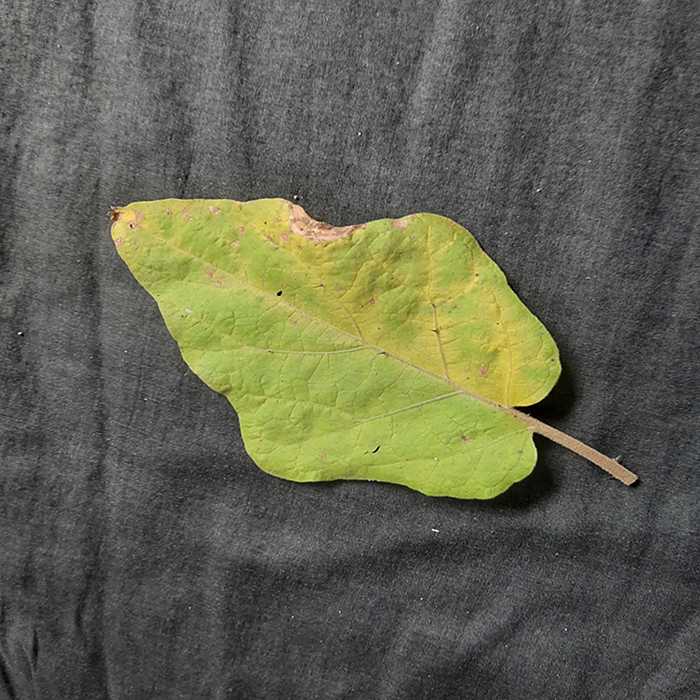
Plant: Eggplant
Label: Eggplant verticillium wilt